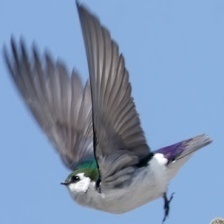
Species: VIOLET GREEN SWALLOW
Scientific name: TACHYCINETA THALASSINA